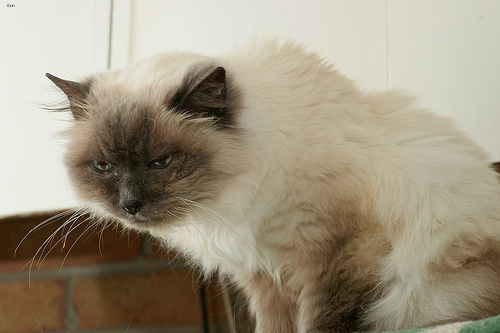
Animal: cat
Breed: birman